La Heutte

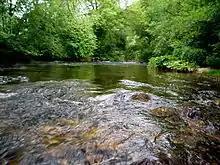
Suze river at La Heutte

La Heutte is located in the lower part of Vallon de Saint-Imier, from the town of Biel/Bienne. It is located in the narrow Suze valley that lies on the old Roman road between "Augusta Raurica" (Augst) und "Petinesca" (Studen).